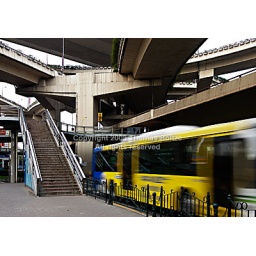
A bus soars underneath the massive highway crossing in Shanghai